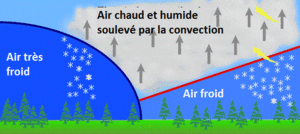
Schéma d'un front occlus qui donnent des orages à la rencontre de deux masses d'air froid et dont les précipitations tombent sous forme de neige. Un orage relativement rare mais n'ayant aucune différence avec un autre orage, sinon le type de précipitations
Un orage de neige est un type d'orage dont les précipitations tombent principalement sous forme de neige et qui se voit donc avec une température près ou sous le point de congélation en surface. C'est un phénomène relativement rare qui ne se distingue pas fondamentalement d'un orage en général, sauf pour le type de précipitations et l'extension verticale plus faible des nuages. Il se forme lorsqu'un mouvement vertical dans de l'air très instable forme des cumulonimbus. Cela peut se produire en altitude dans une tempête de neige à maturité ou lorsqu’une masse d'air arctique entre en contact avec une masse d'air beaucoup plus chaude et humide en surface. En général, l'activité électrique est de courte durée.